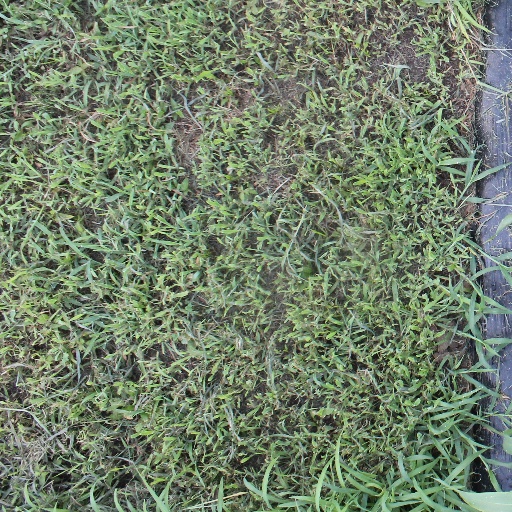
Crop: sorghum